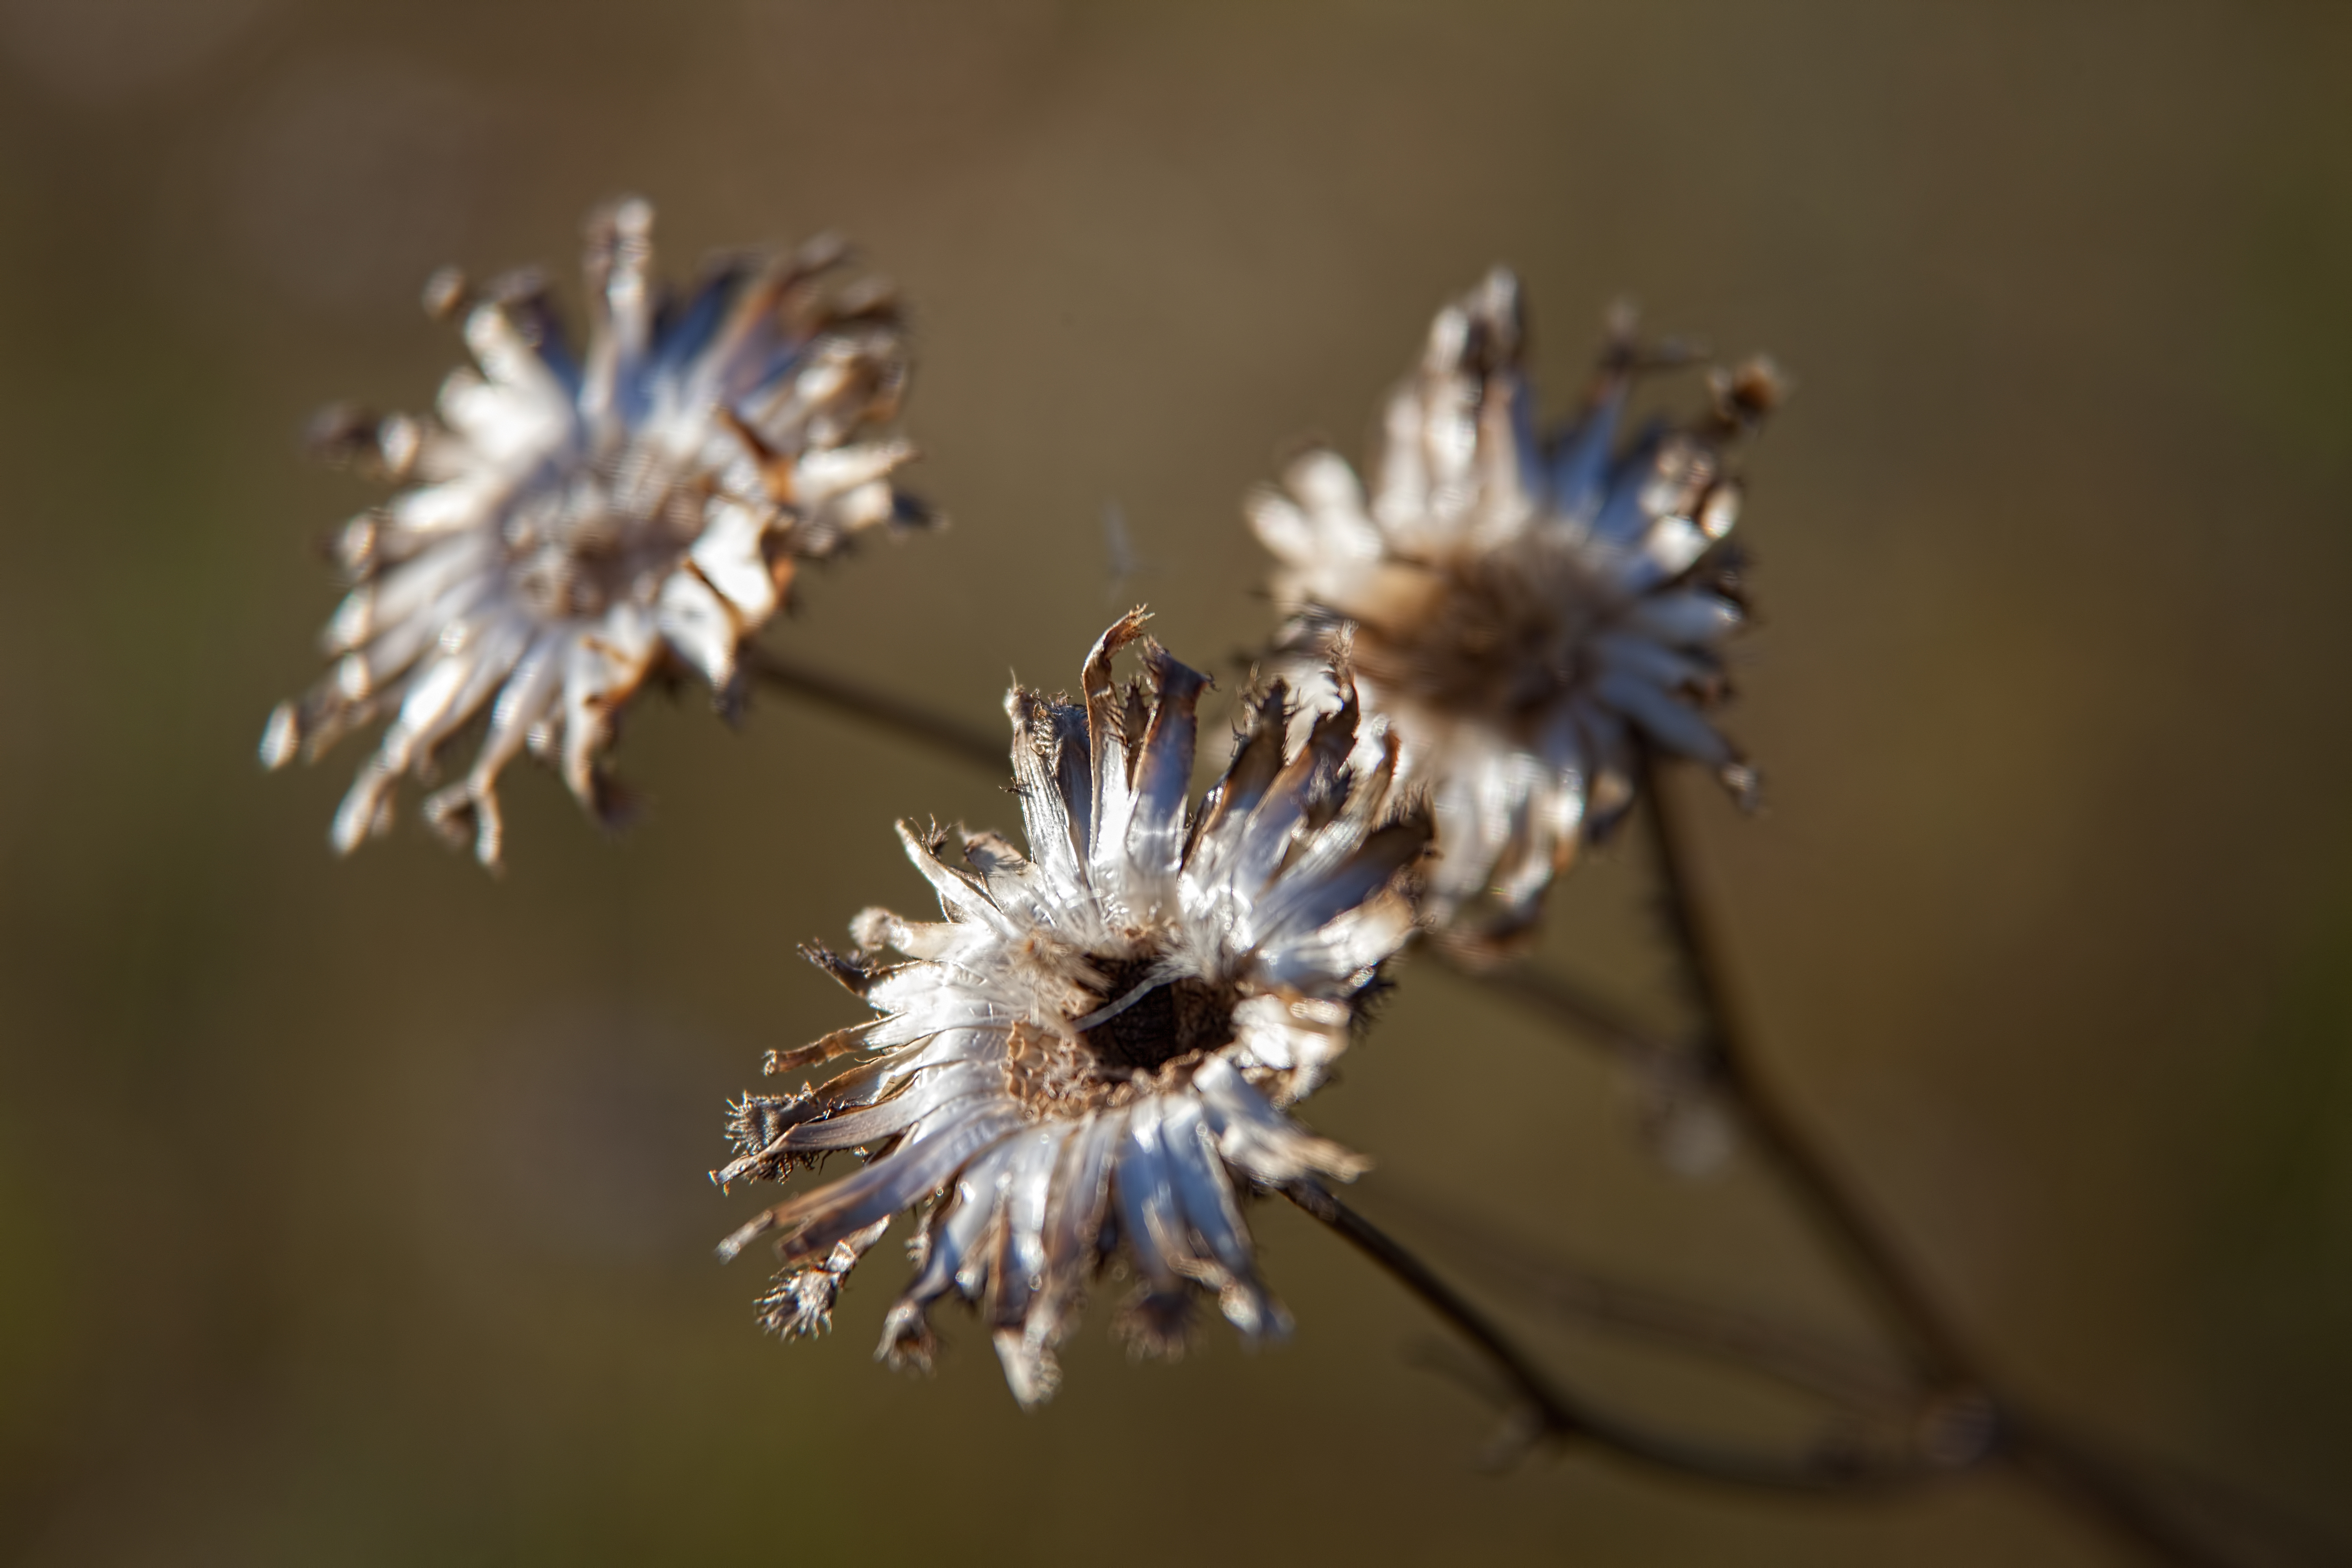
autumn, flower, brown, dry, botanical, flora, nature, natural, field, meadows, plant, close up, macro photography, spring, computer wallpaper, branch, twig, pollen, wildflower